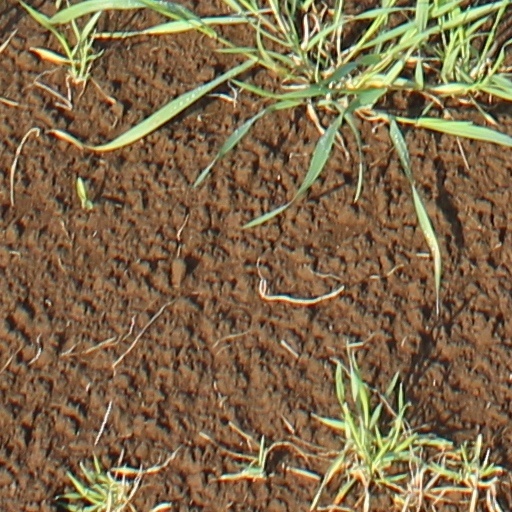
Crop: wheat